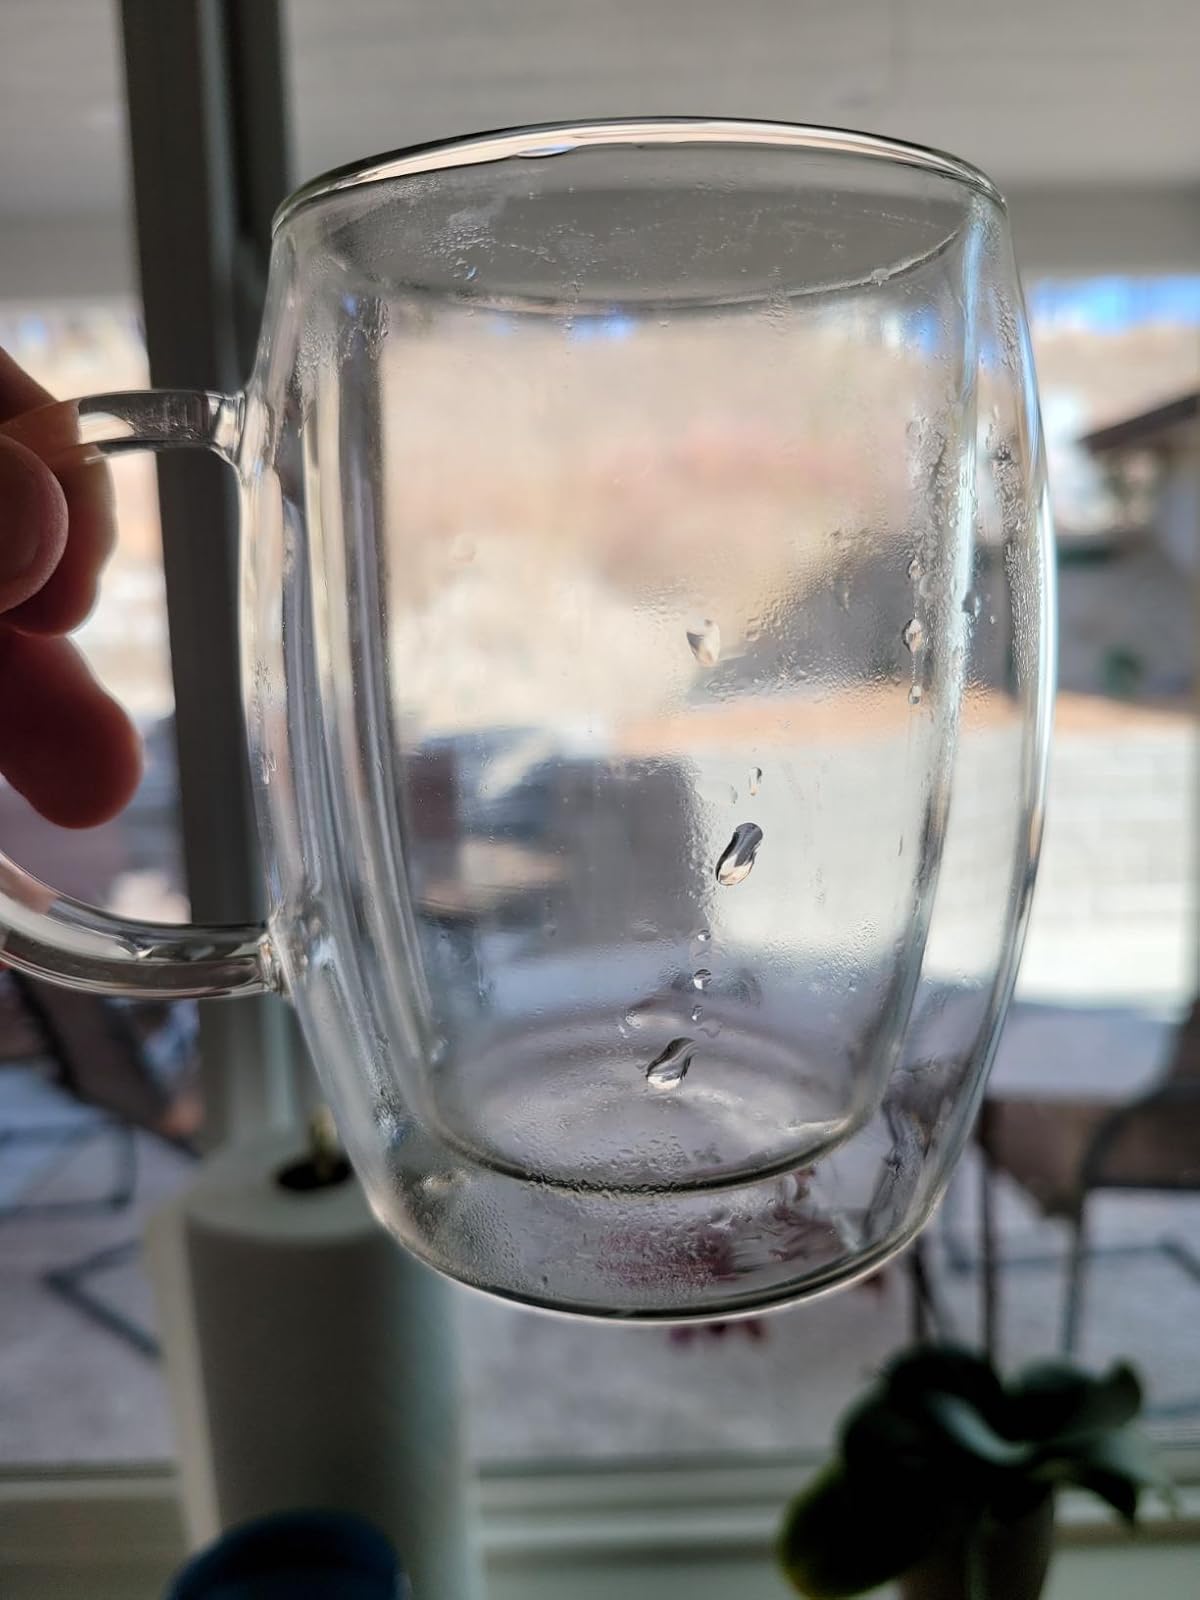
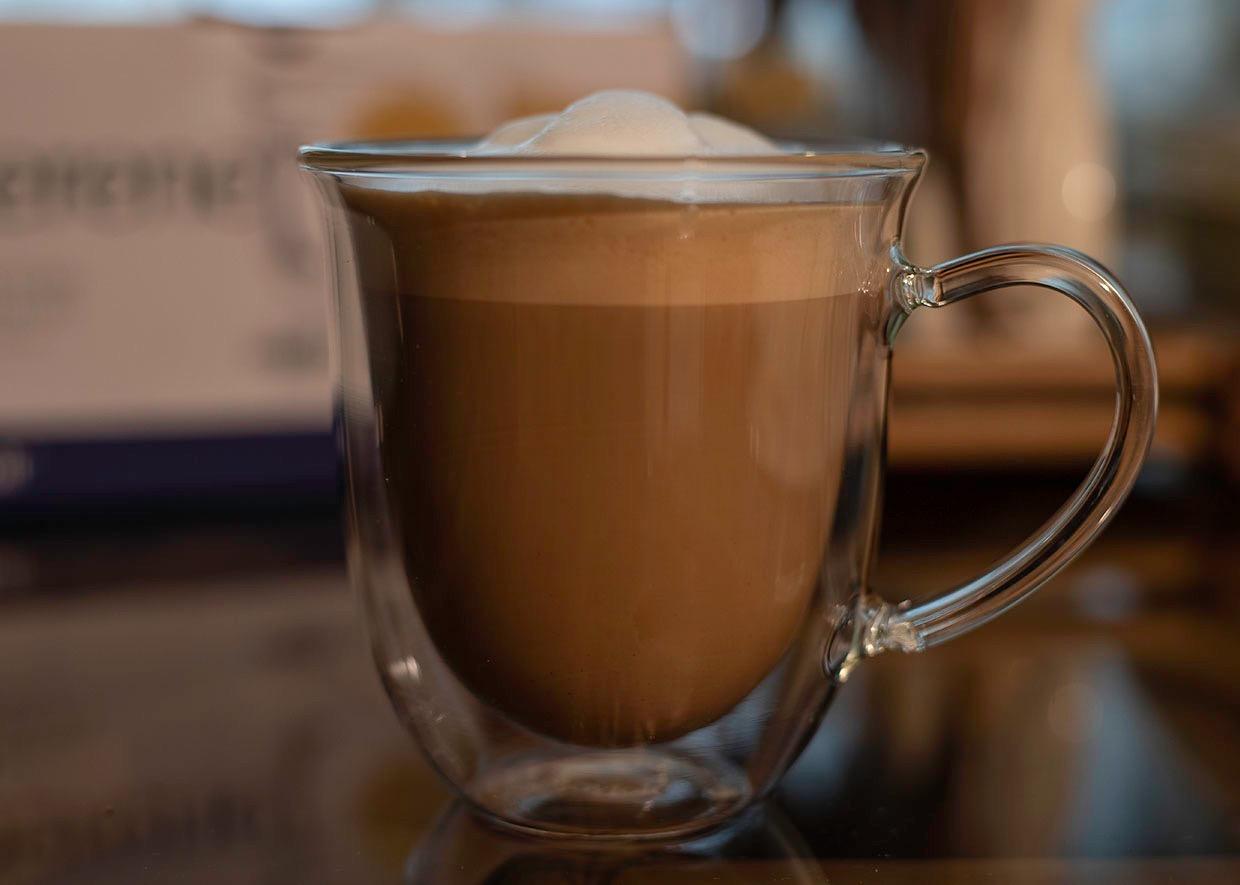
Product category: items_mug
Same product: no